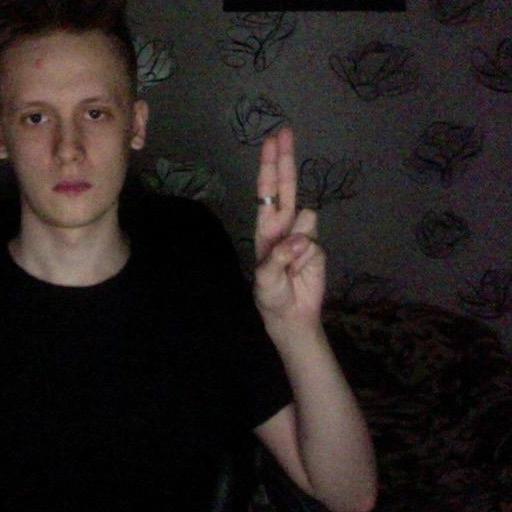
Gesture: two_up